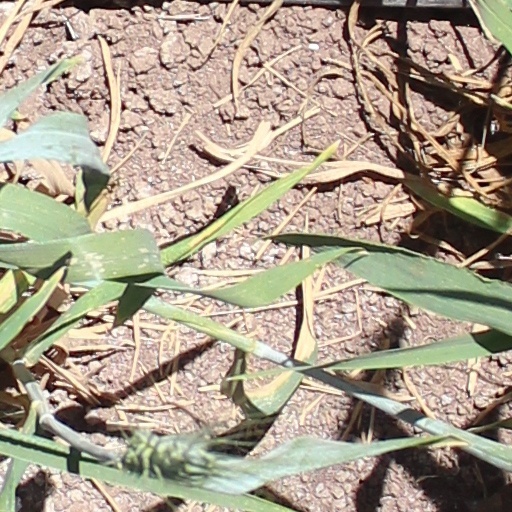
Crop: wheat